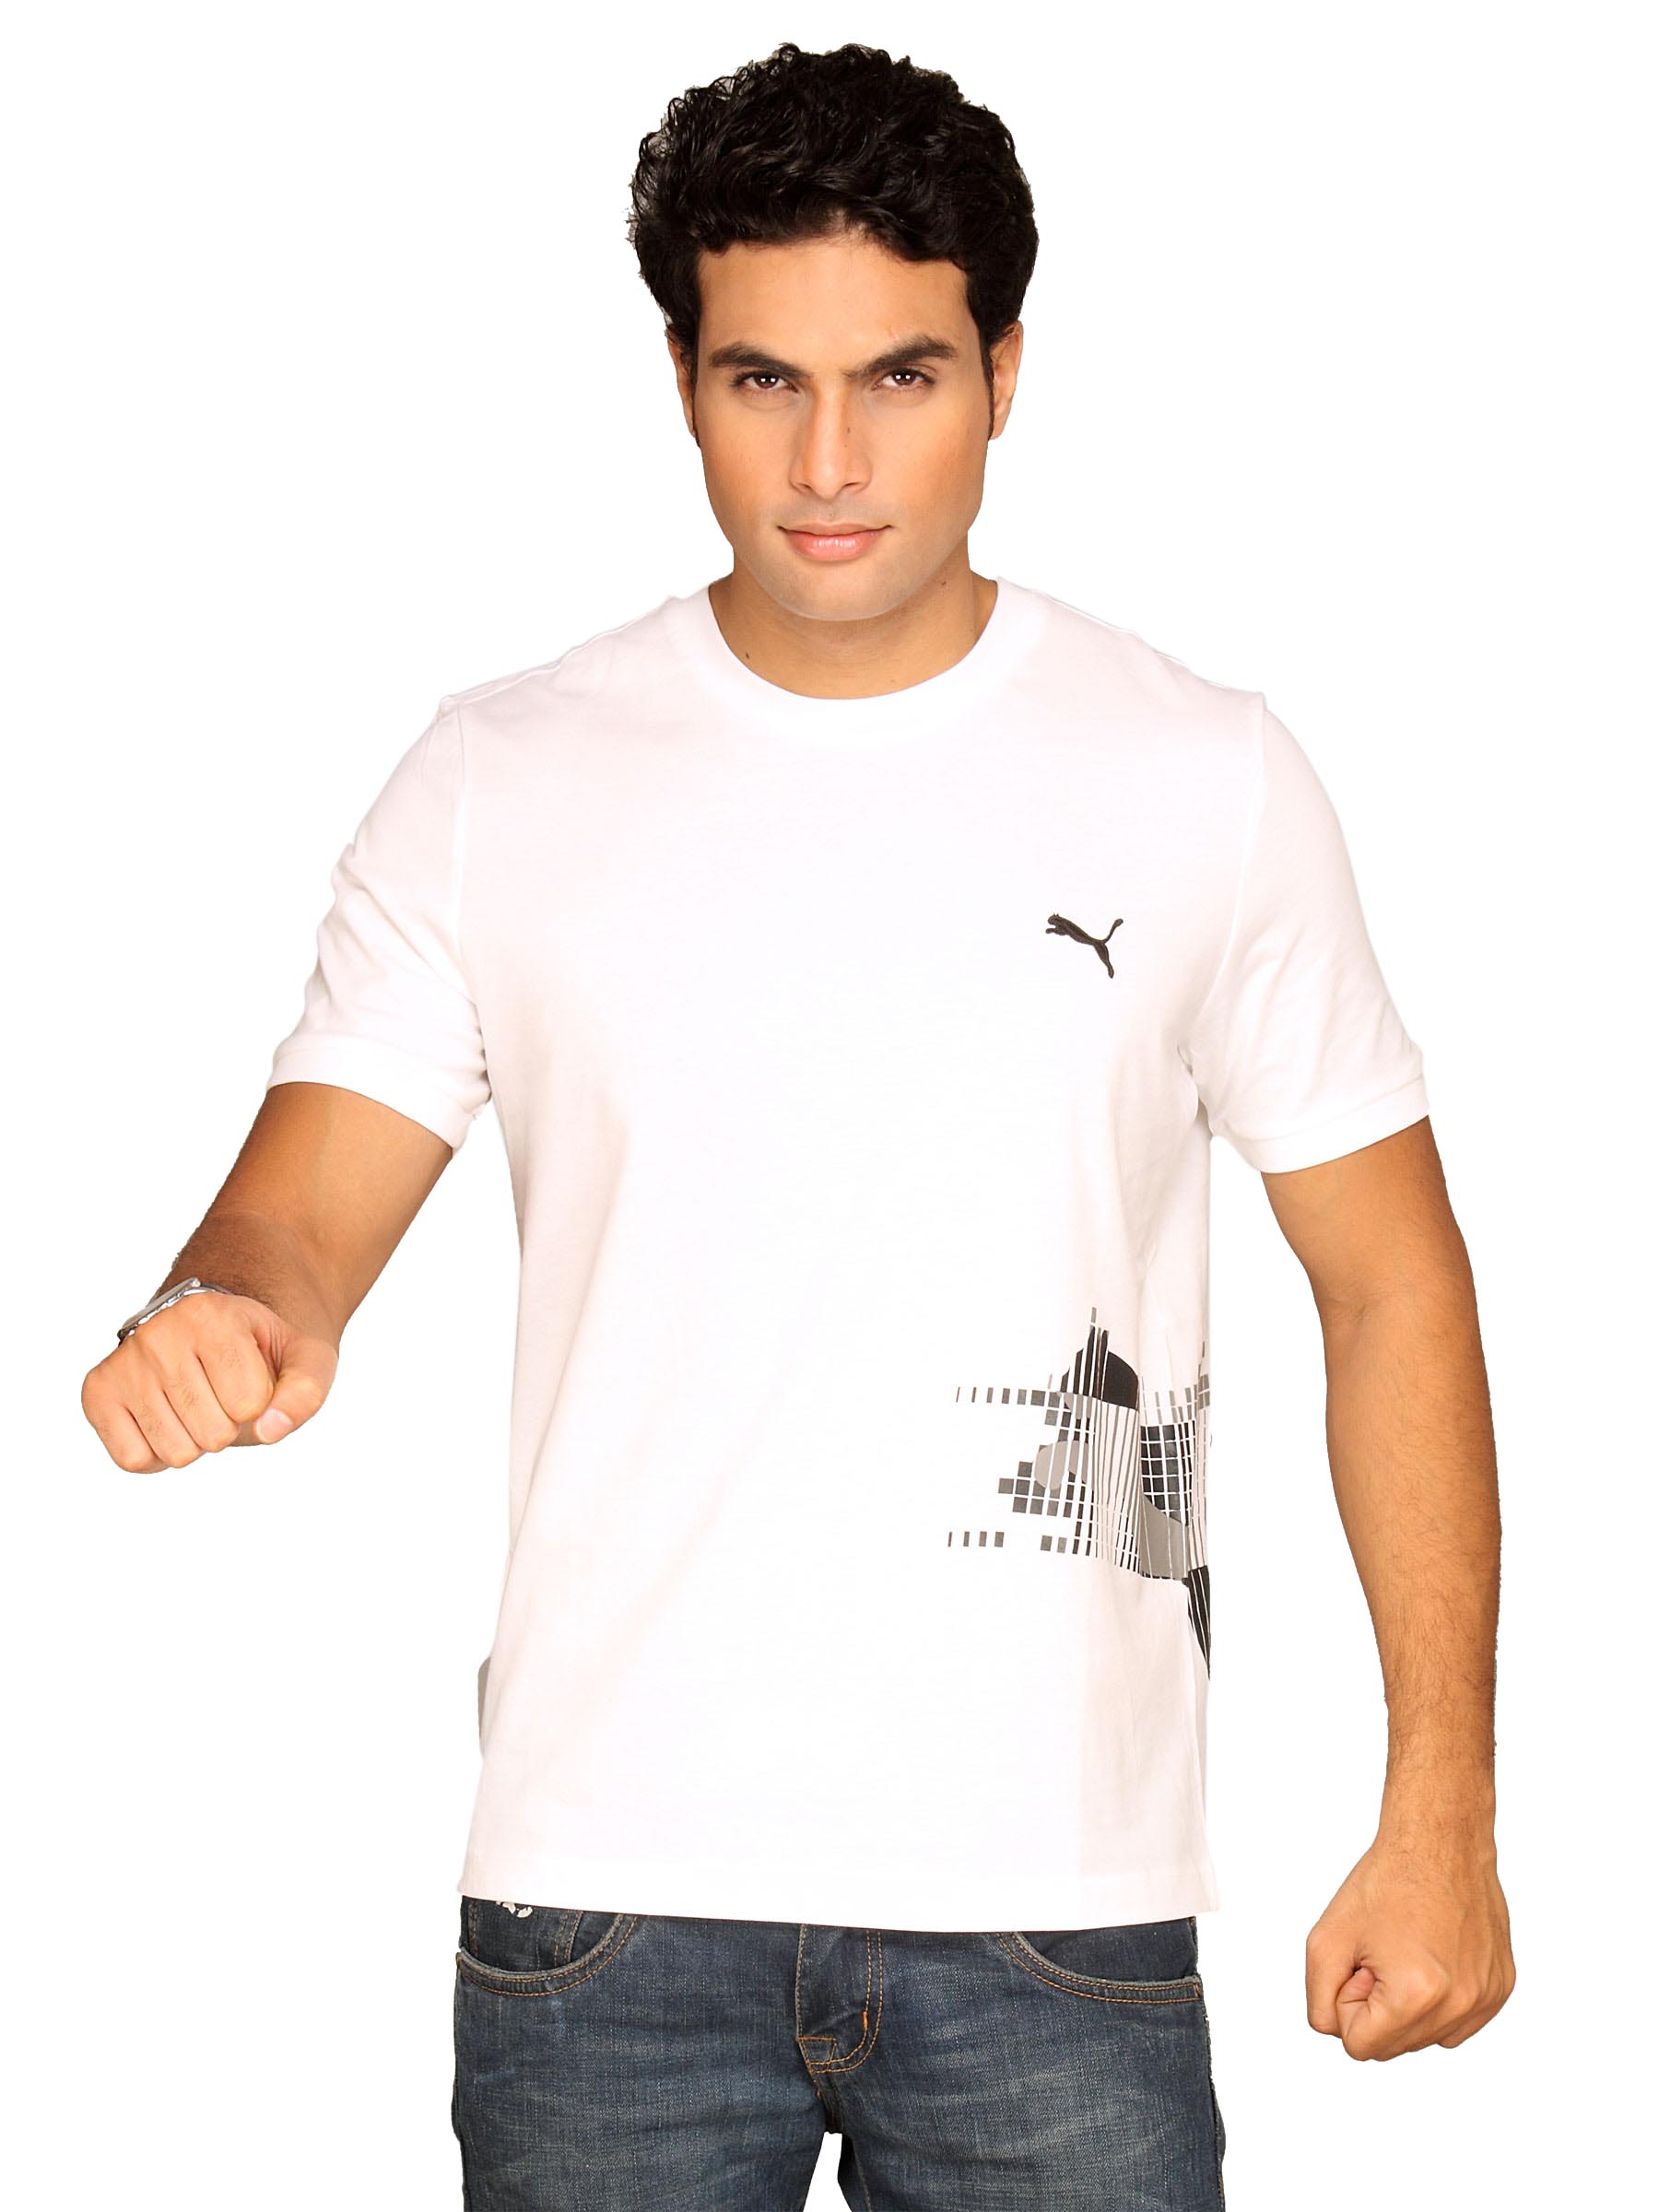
Puma Men's Summer Graphic White Black T-shirt
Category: Apparel / Topwear / Tshirts
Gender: Men
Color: White
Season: Summer 2011
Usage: Sports